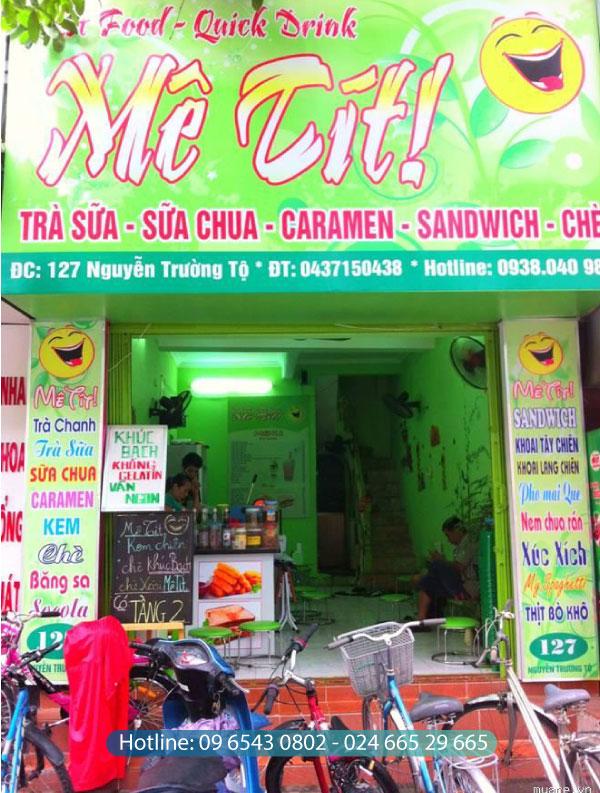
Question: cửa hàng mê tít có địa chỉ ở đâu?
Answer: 127 nguyễn trường tộ